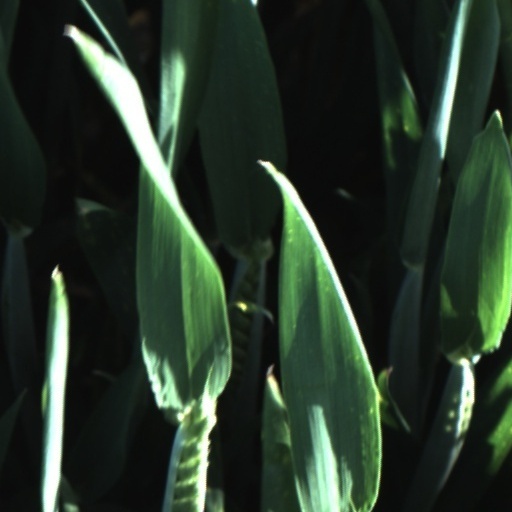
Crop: wheat